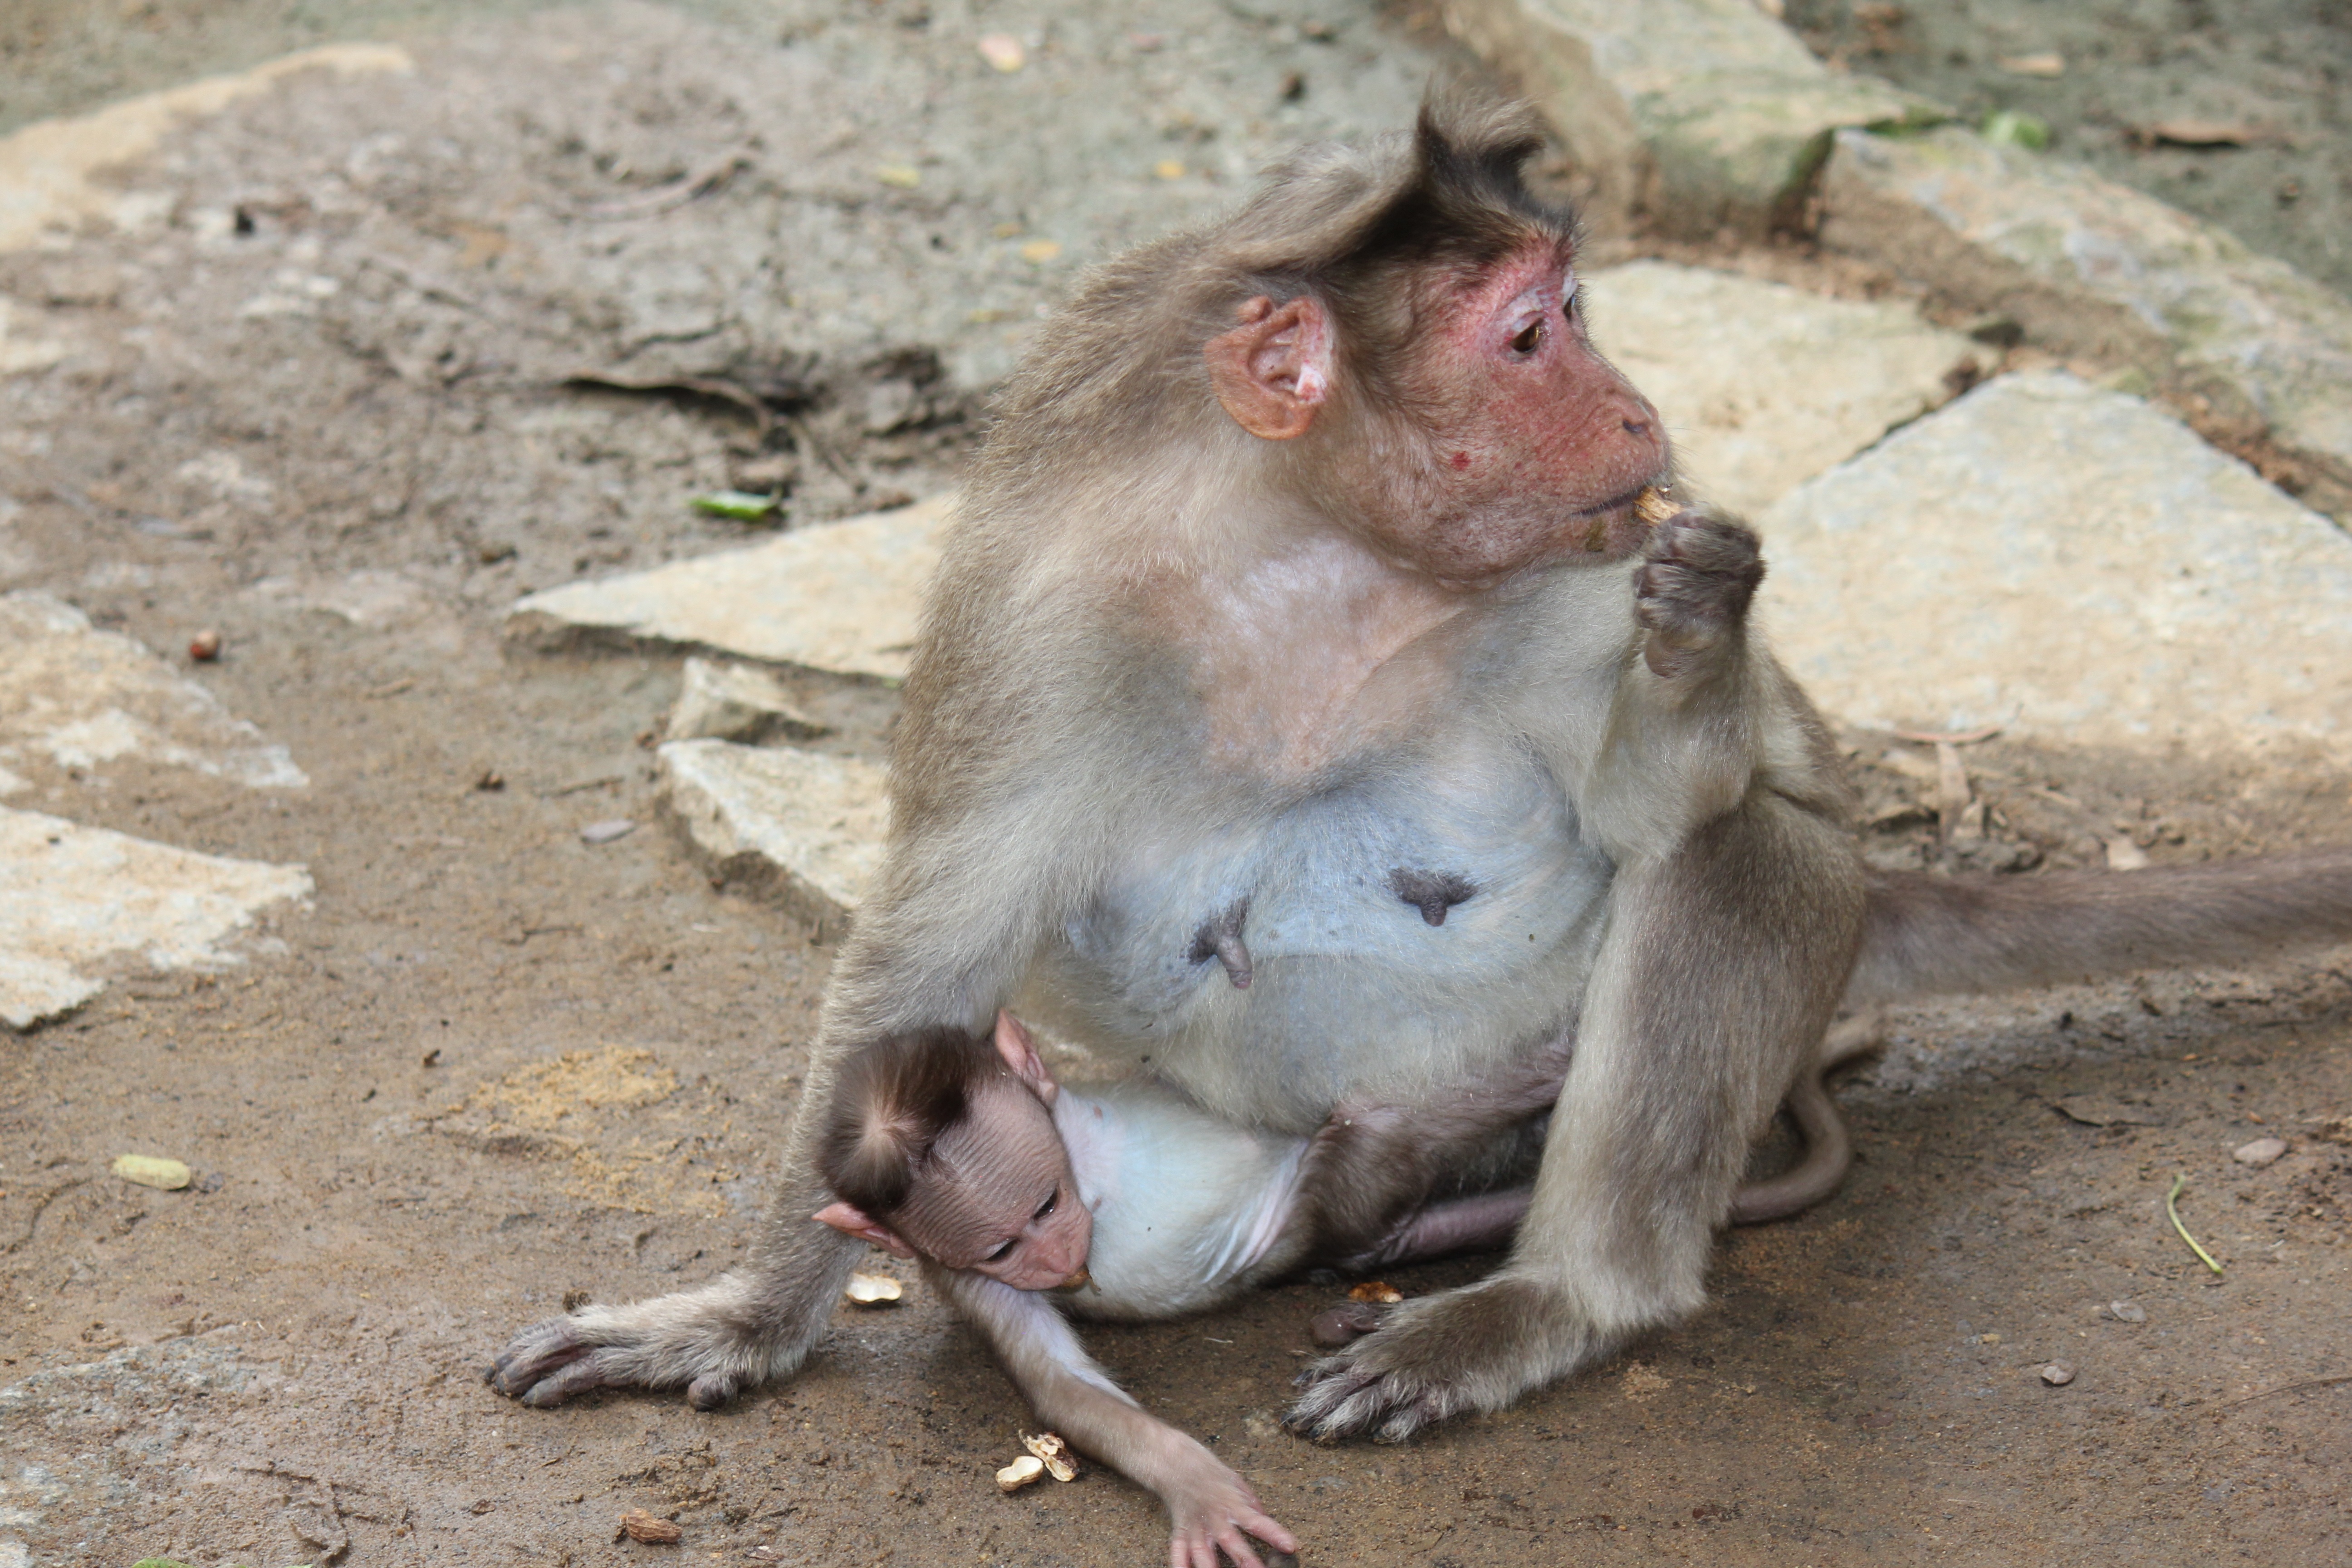
animal, wildlife, zoo, mammal, monkey, baby, fauna, primate, mother, baboon, vertebrate, macaque, old world monkey, japanese macaque